Carrie (2002 film)

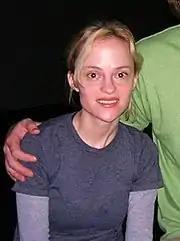
While the film was generally poorly received by critics, Angela Bettis' performance was highly lauded.

While Johnson considered the film "a respectable piece of work", owing to an intelligent script that developed all of King's themes, Wertheimer classified it negatively within "the generic made-for-television standard". Ian Jane of DVD Talk opined "Carrie" was "decent enough" for the limitations of a TV film, and Arrigo said "the lack of cinematic quality" reflected the television standards of the 2000s. Although Wertheimer claimed that the film's drawbacks were not simply caused by the medium, he did make the criticism that the prom scenes were sapped by the commercial breaks: the filmmakers, he argued, should have opted for a shorter sequence. "SF Gate"s Edward Guthmann also criticized the film's overall length, especially in regard to the prom scene, as he considered the "dramatic impact" was not enhanced. Phil Gallo of "Variety "likewise felt some scenes were extended just to fit the time needed for the next break. Randy Miller III of DVD Talk said that the home media release evidenced "gaps in the action" caused by the commercials.